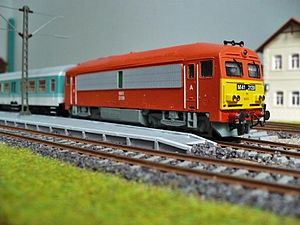
Skala H0
Ungarsk M41 til skala H0.
Skala H0 eller spor H0, er modeltog i størrelsesforholdet 1:87 og som standard med sporvidden 16,5 mm. Det er den mest udbredte størrelse for modeltog.